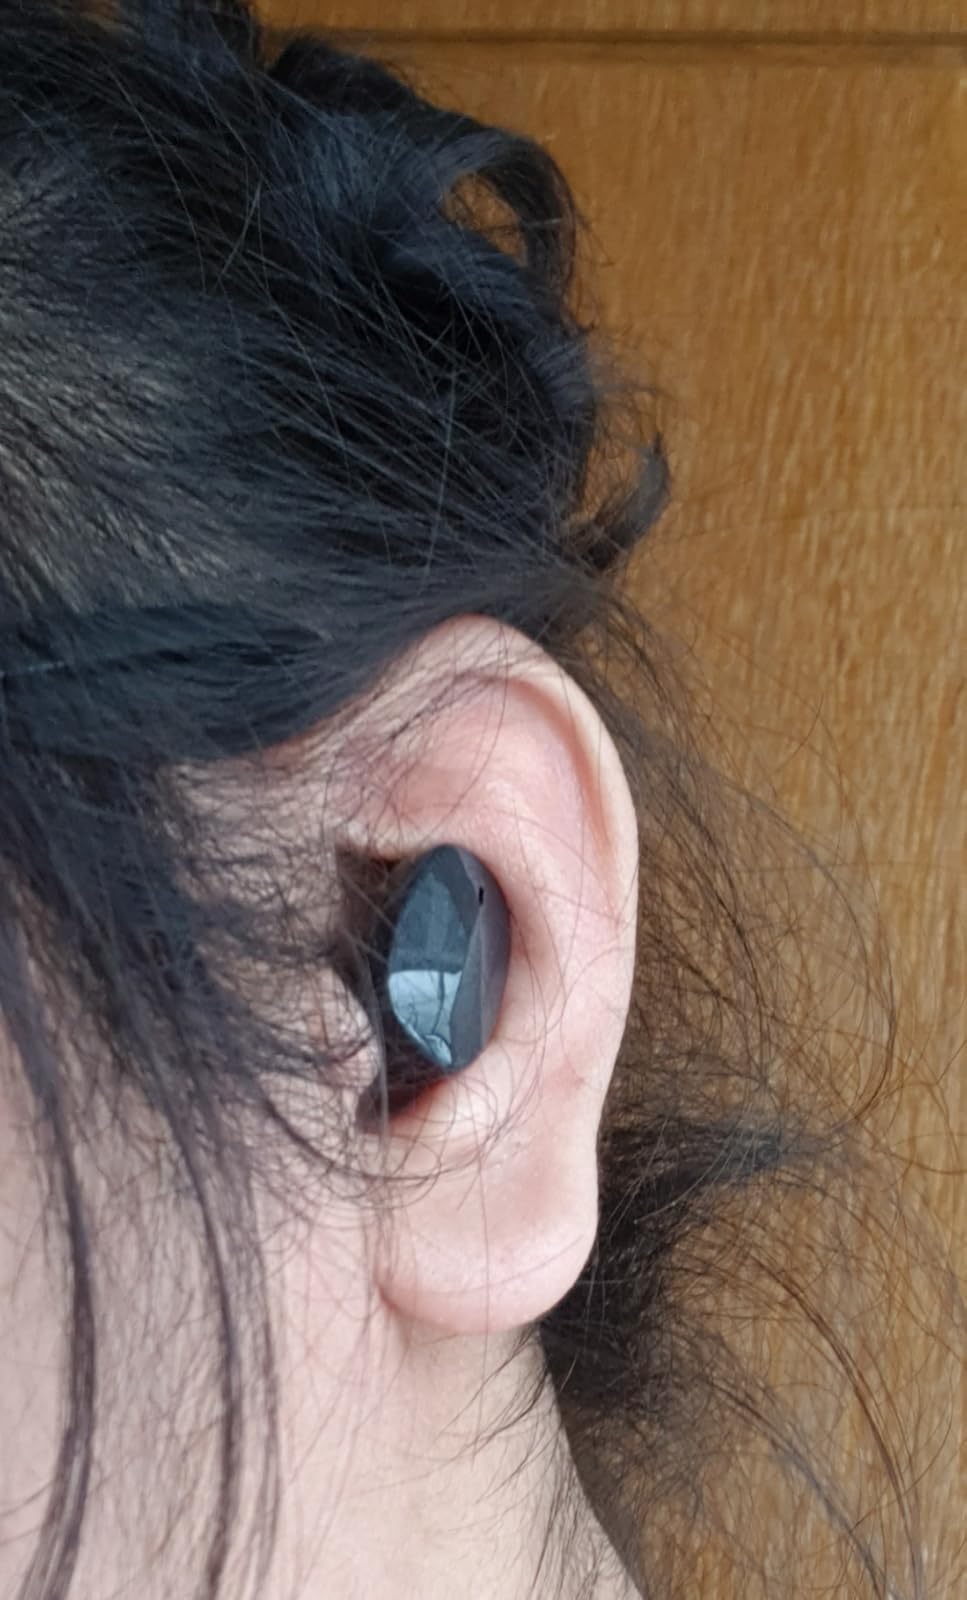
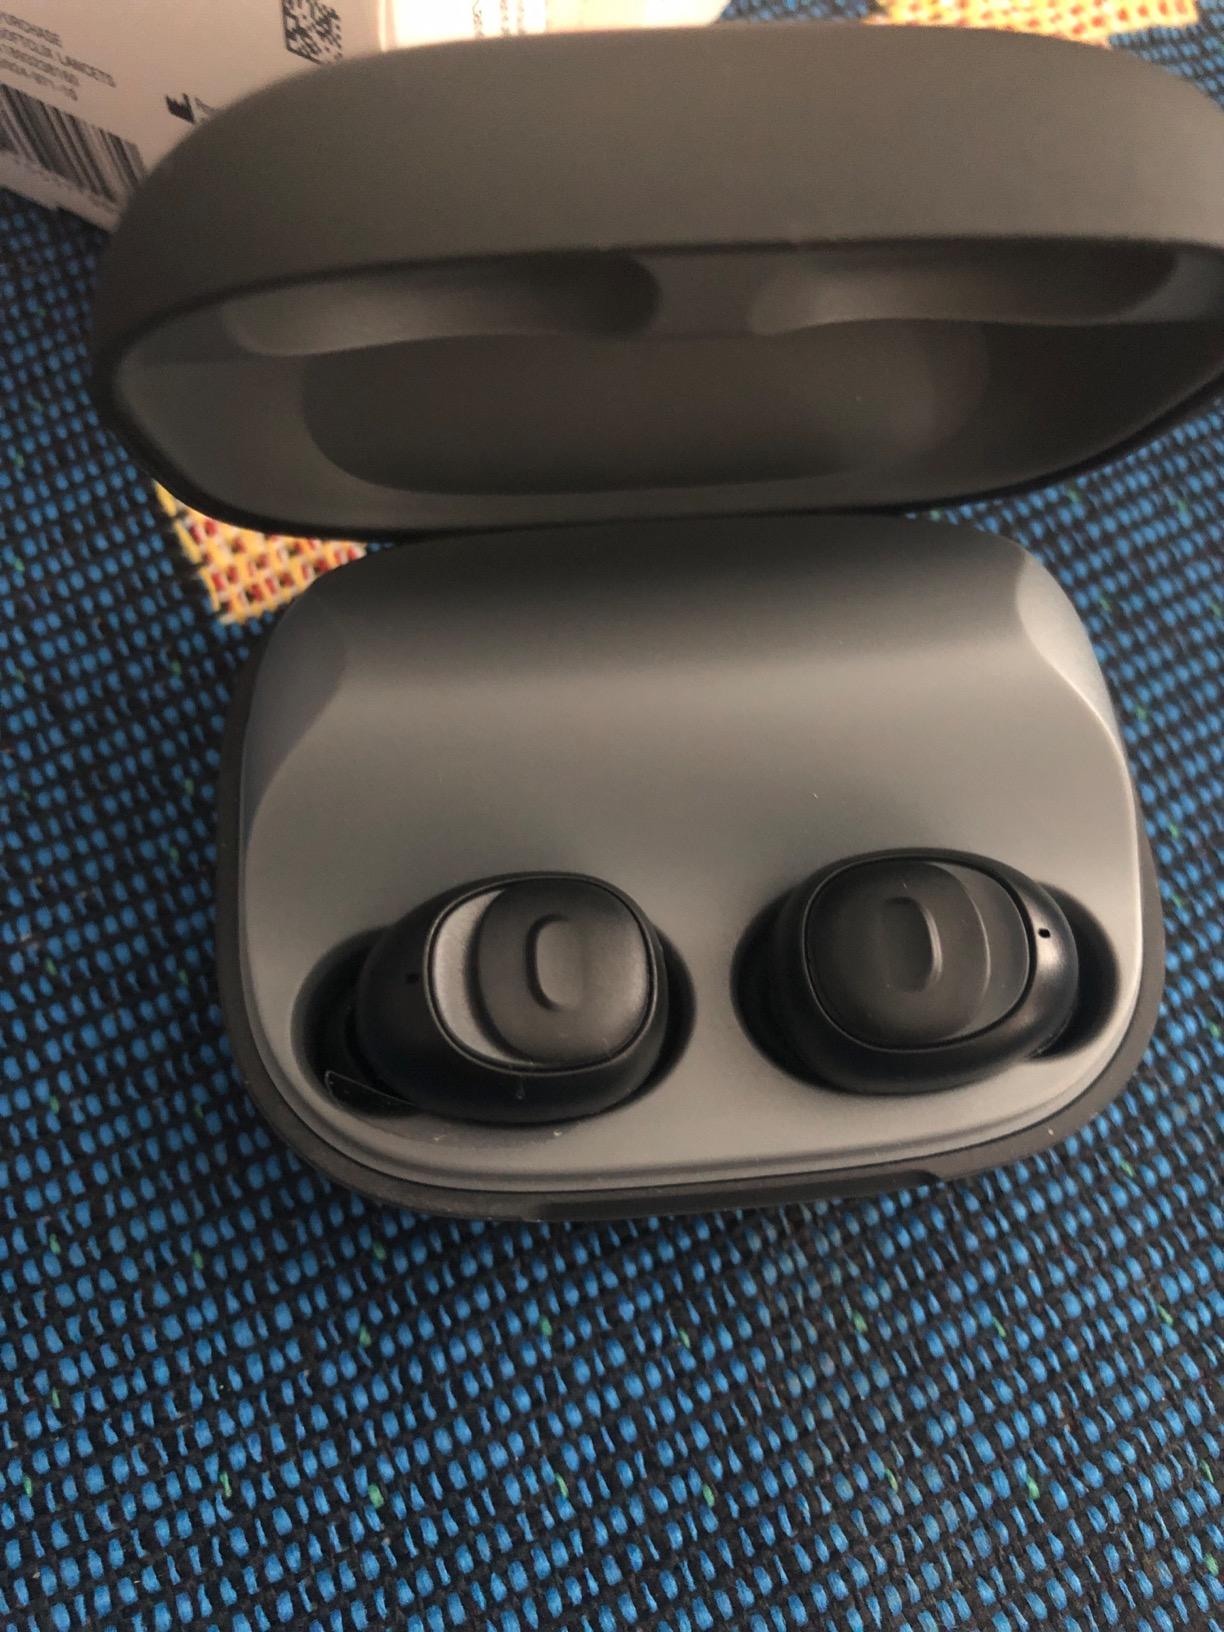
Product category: earbuds
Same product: no